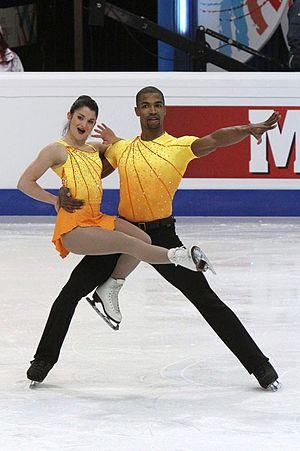
Yannick Bonheur est un patineur artistique français. Il évolue en couple. Il a eu au cours de sa carrière quatre partenaires différentes: Lucie Stadelman, Marylin Pla, Vanessa James et Adeline Canac. Il est quintuple champion de France en couples en 2005, 2006, 2007, 2010 et 2011.
Adeline Canac est une patineuse artistique française qui a patiné individuellement jusqu'en 2006, puis en couple avec Maximin Coia et Yannick Bonheur.